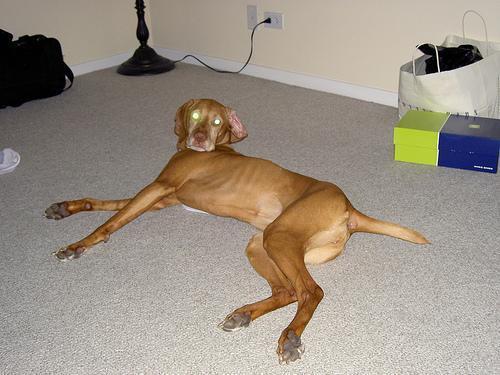
vizsla